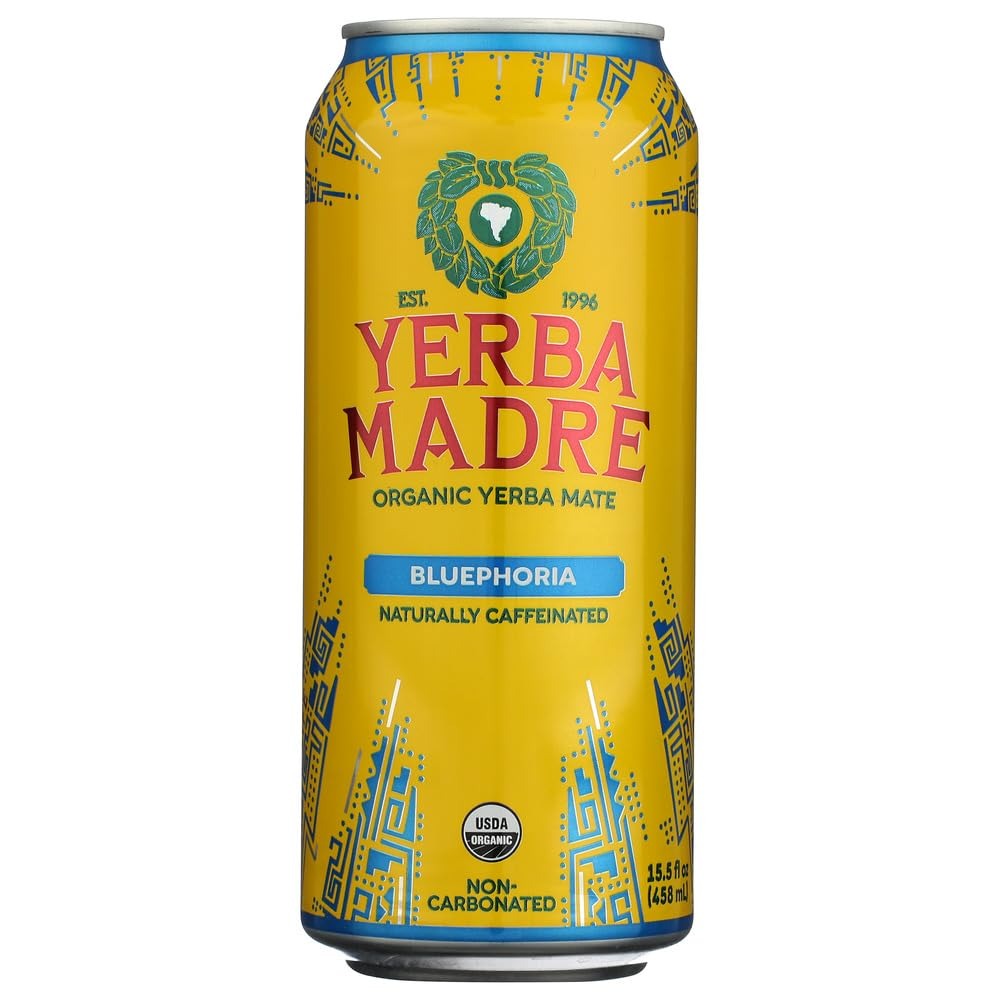
Item Name: Guayakí Yerba Mate, Organic Energy Drink Alternative, Bluephoria, 150mg Natural Plant Based Caffeine, Better for You Energy & Focus, No Jitters or Crash, 15.5 Oz (Packaging May Vary)
Bullet Point 1: Refreshing Mate Blends: Bluephoria is a delicious mix of brewed yerba mate (YER-bah MAH-teh), organic blueberry and elderberry juices to create a well-balanced tea flavored beverage that boasts 150mg of natural caffeine
Bullet Point 2: A Different Kind of Boost: Within the yerba mate plant is a combination of Caffeine (found in coffee), Theobromine (found in chocolate), and Polyphenols (found in green tea), providing a uniquely smooth boost of energy and focus
Bullet Point 3: Market Driven Regeneration: Our yerba mate is cultivated within the forests of South Amercia, helping to protect forest ecosystems and supporting traditional cultural, regenerative, organic and fair trade practices
Bullet Point 4: Creating a Positive Impact: We strive to go beyond sustainability. Since our inception, we’ve aimed to make a regenerative, net positive impact on the planet and its people. We're B Corp, Fair for Life and Regenerative Organic Certified
Bullet Point 5: Together We Come to Life: At Guayakí, we are about much more than just mate. We believe in the power of sharing and connecting, spreading yerba mate culture as an invitation to life
Value: 15.5
Unit: Fl Oz

Price: 3.09